Bossong

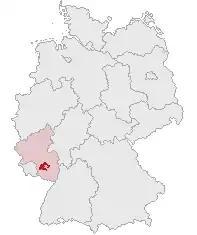

The Franks were the race of Charlemagne, the Pepins, Dagobert I, and Charles Martel. Their capital was at Aix-la-Chappell (Aachen) in present-day North Rhine-Westphalia, near the borders of Belgium and the Netherlands. The Bossong family seat was in the town of which lies in present-day Lorraine.